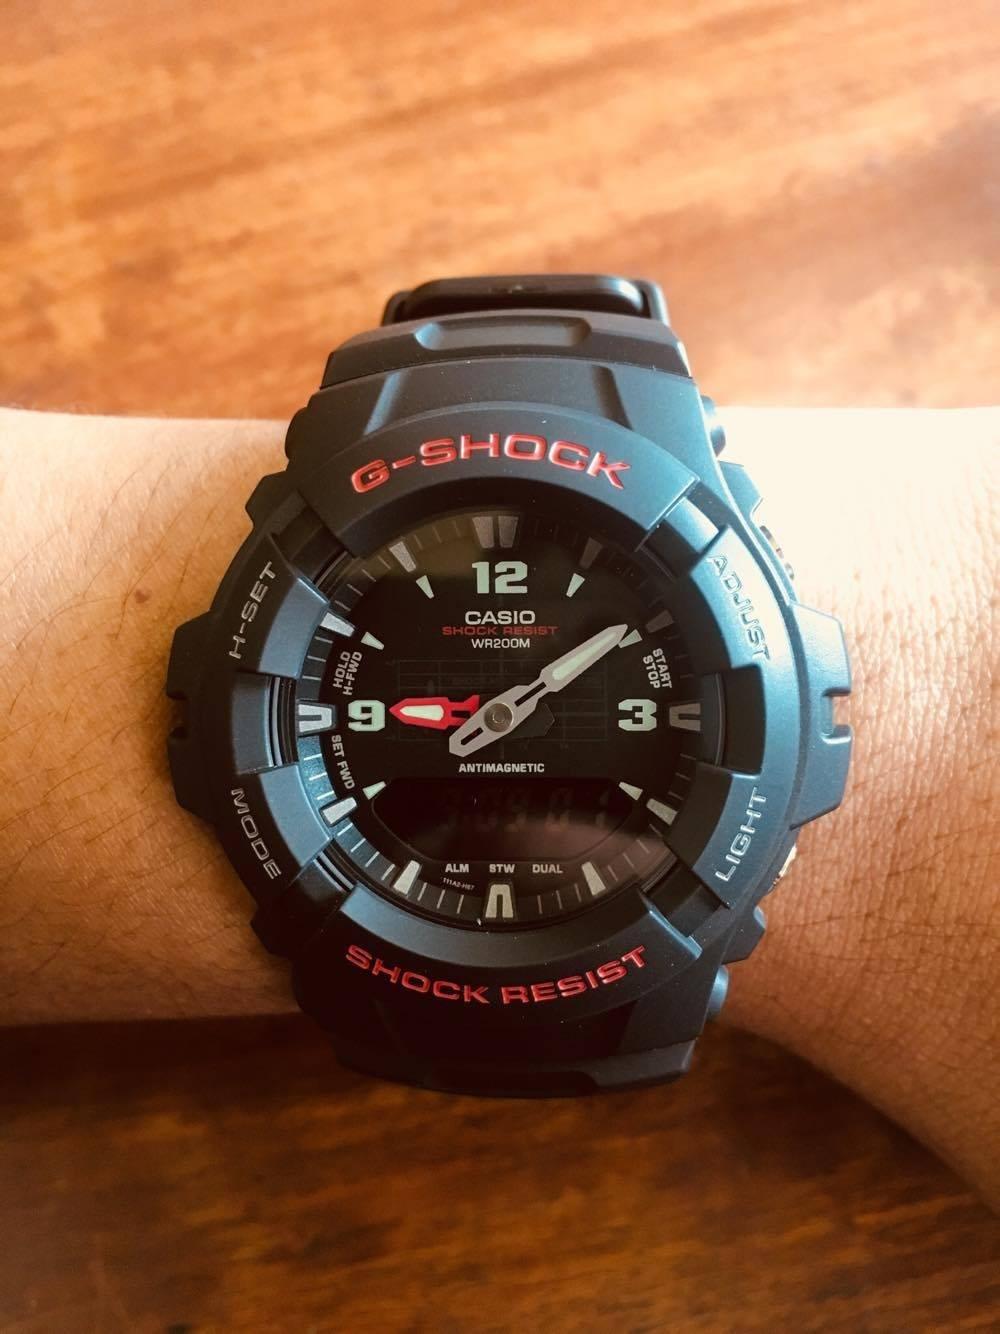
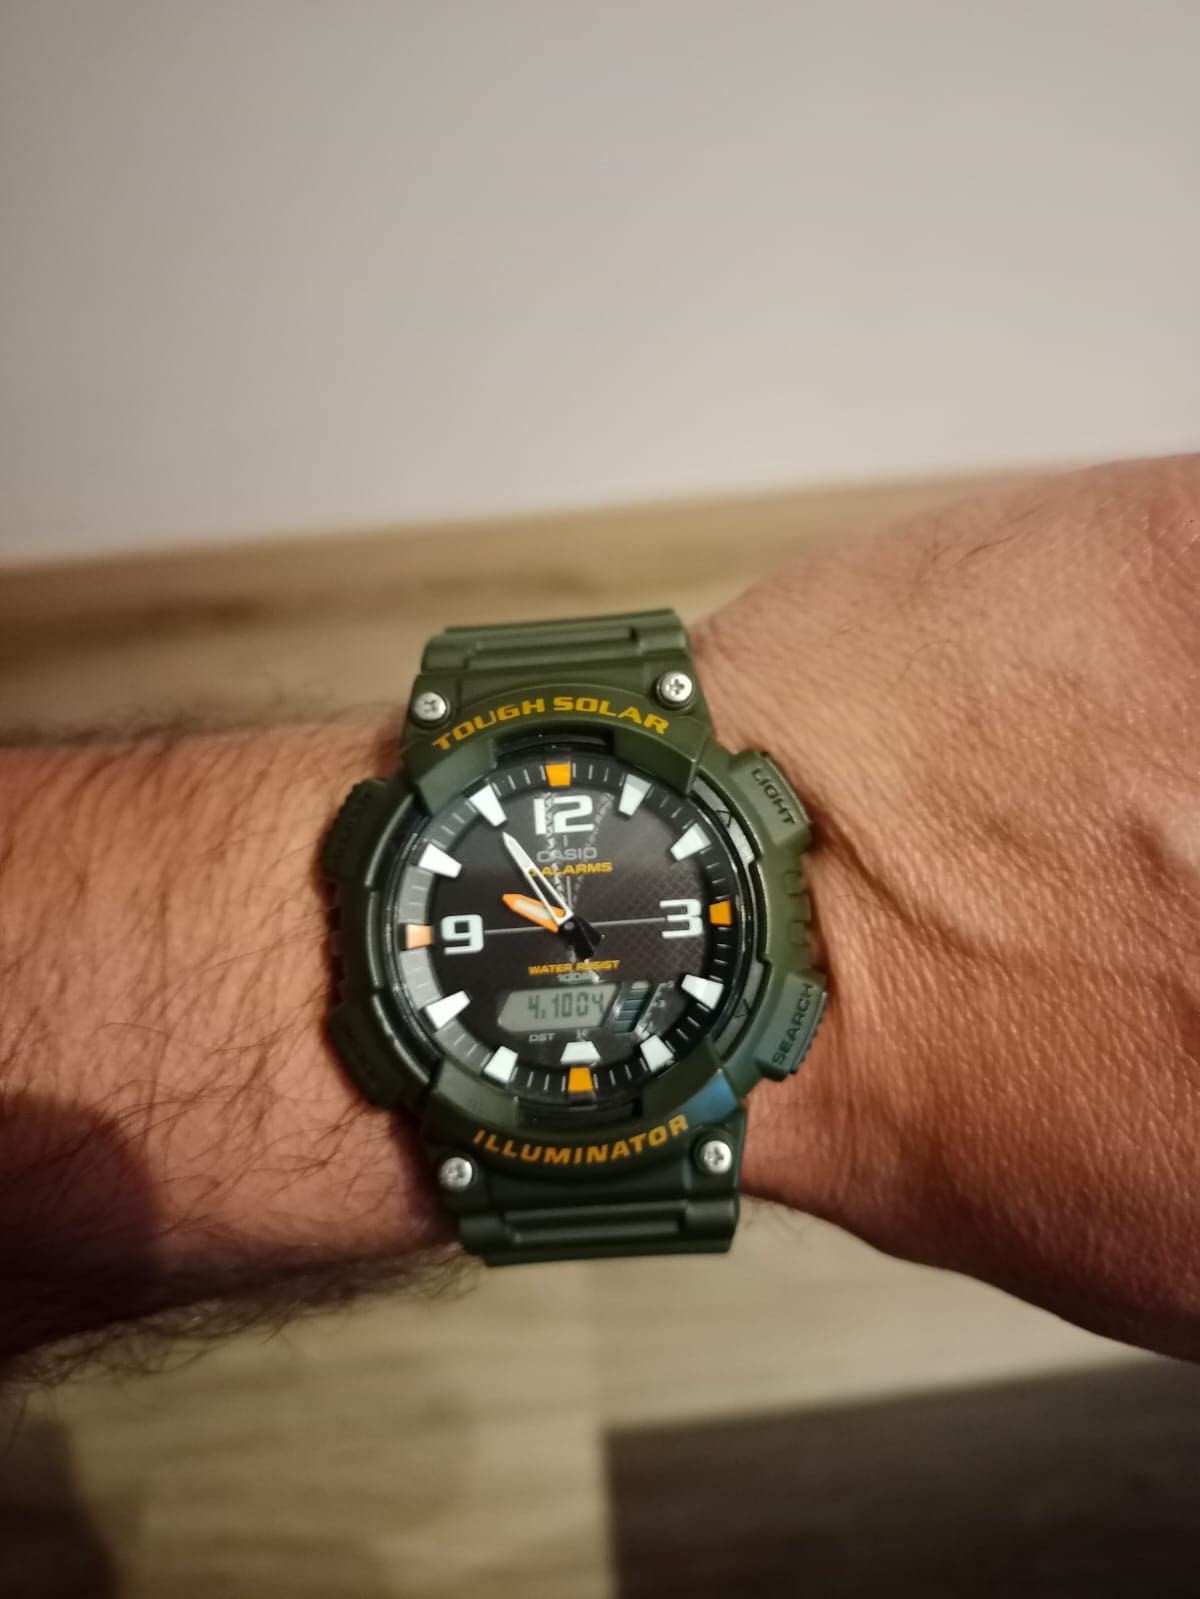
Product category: accessories_watch
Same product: no